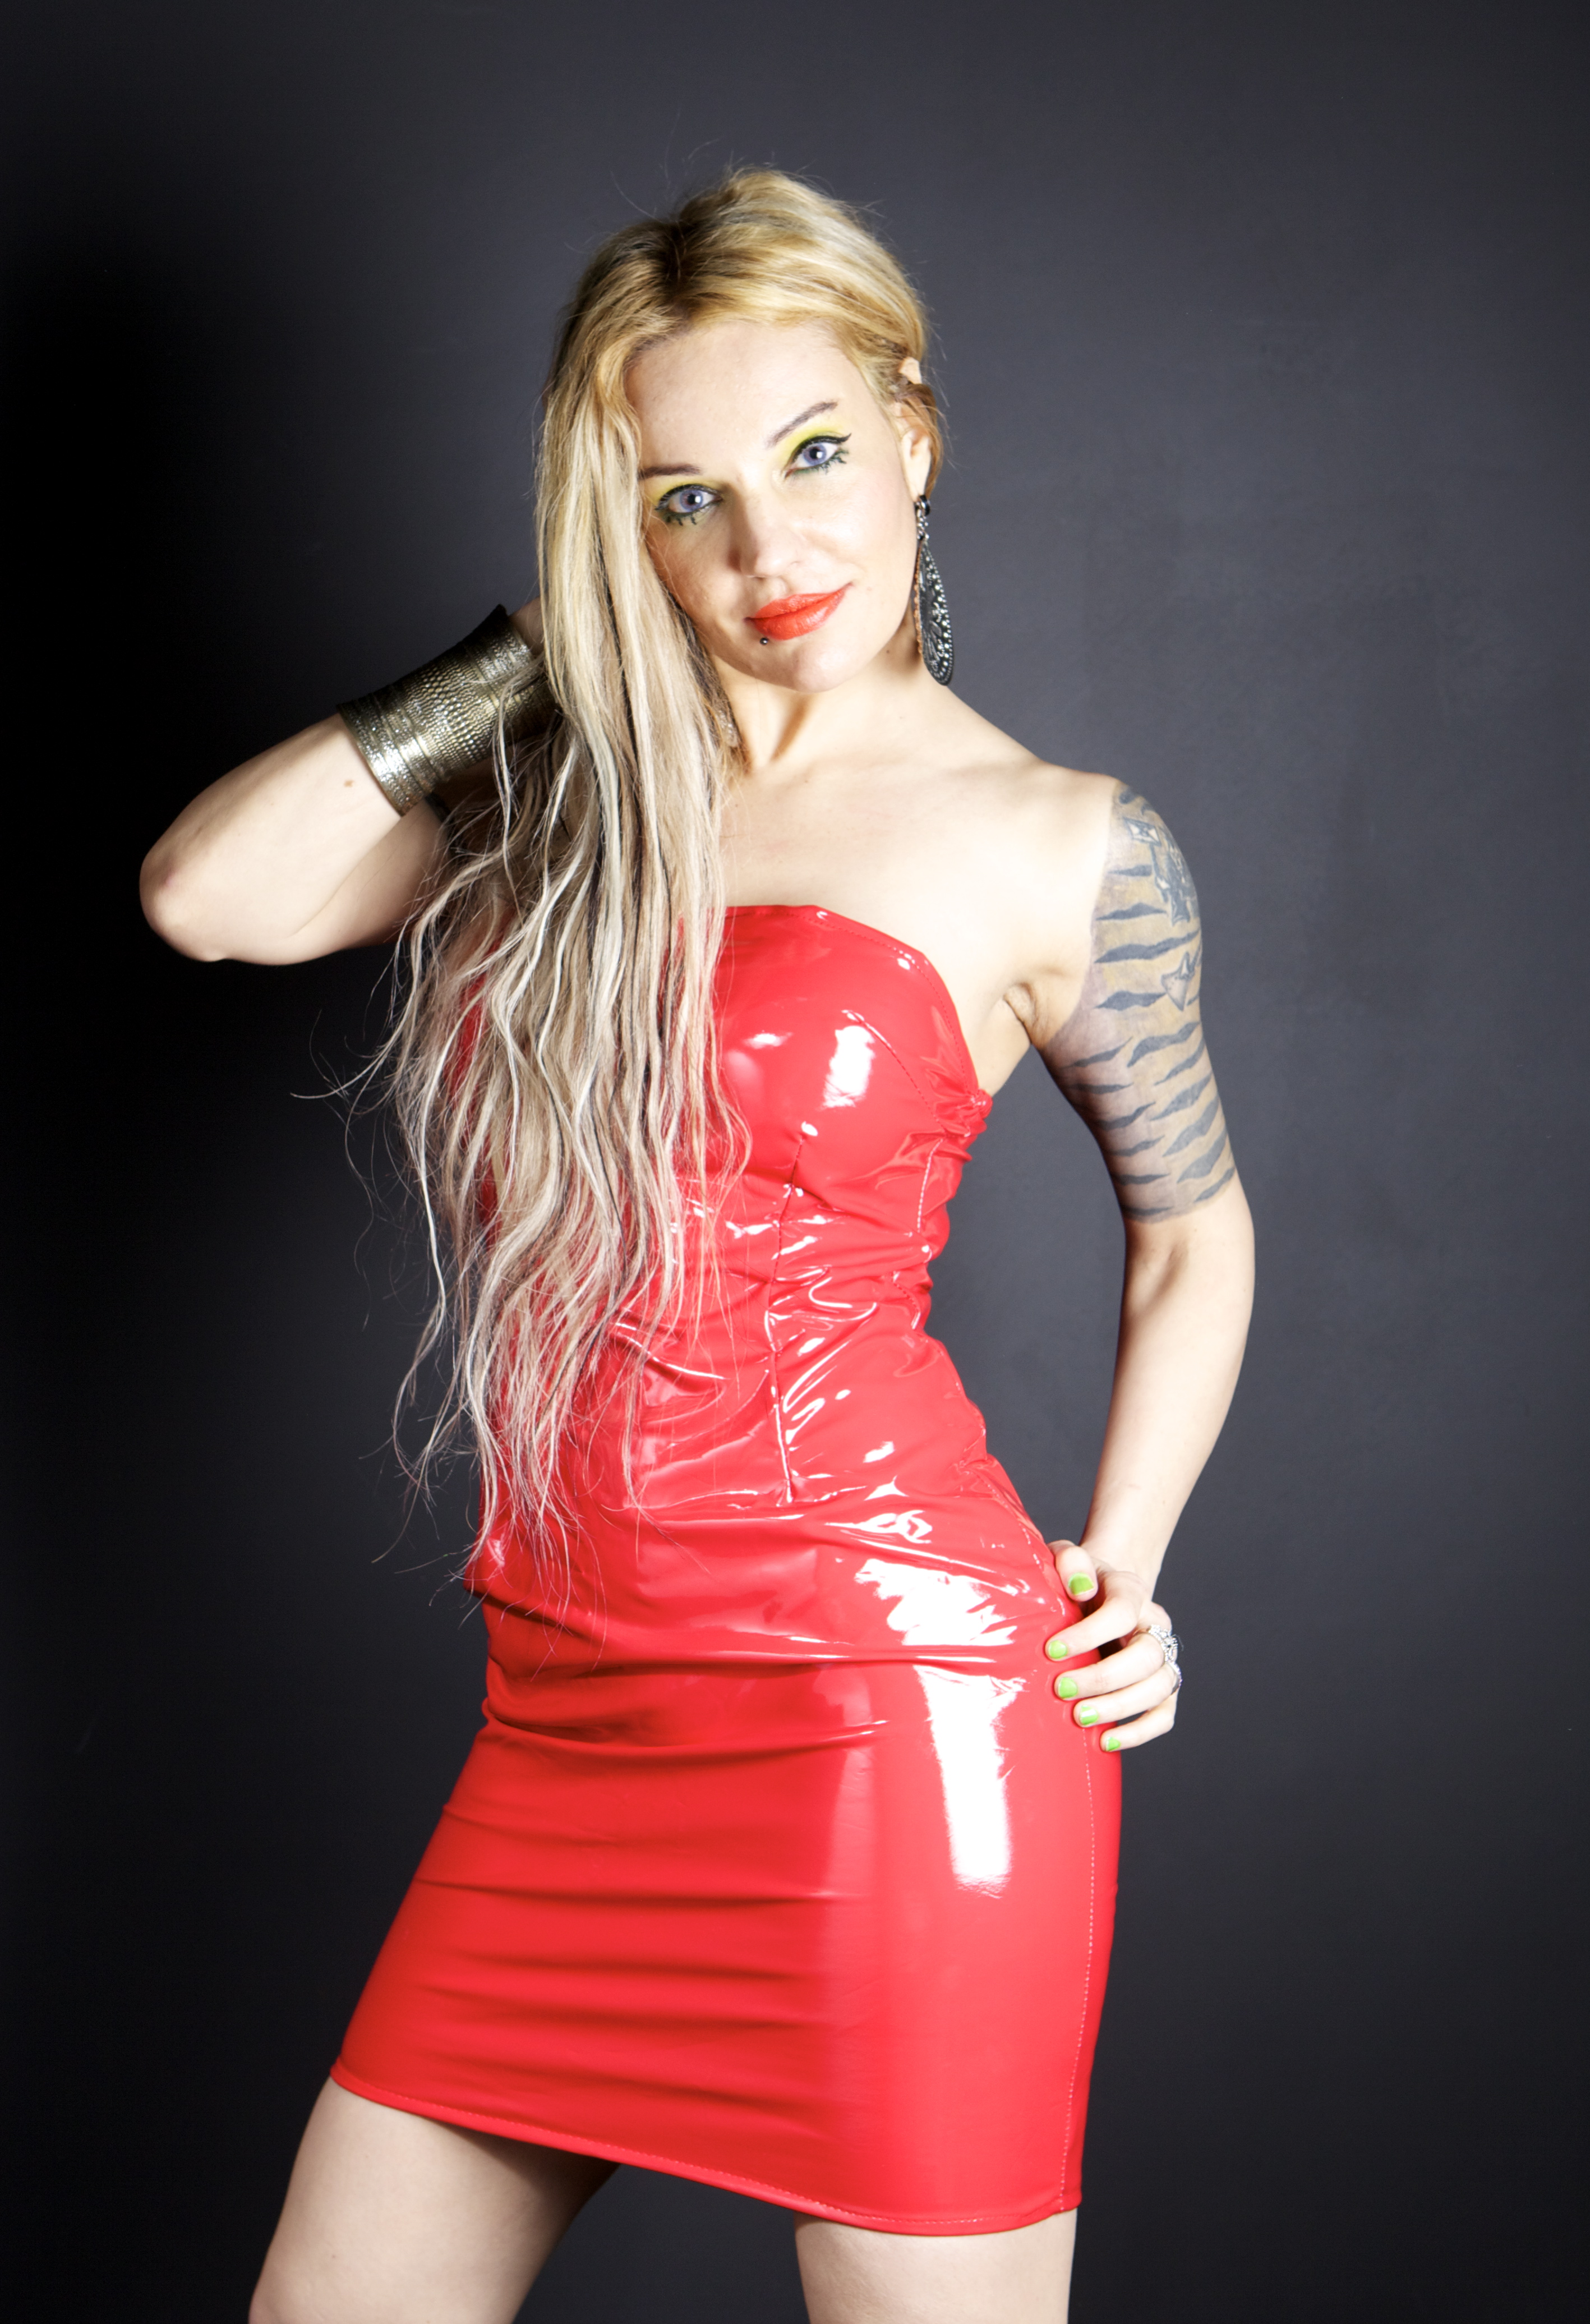
red, latex, rubber, clothing, spandex, fashion model, beauty, model, human hair color, lady, latex clothing, blond, shoulder, photo shoot, girl, fashion, joint, fetish model, long hair, costume, cocktail dress, brown hair, shoe